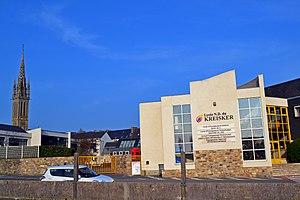
Vue des Carmes du lycée N-D du Kreisker à Saint-Pol-de-Léon (Finistère).
Le Collège de Léon était un des collèges de l'université de Paris, celui qui formait dans la capitale du Royaume les étudiants, étrangers jusqu'au 13 août 1532, du diocèse de Léon. En 1610, il est remplacé ainsi que son jumeau, le Collège de Tréguier, par le Collège royal, au sein duquel il continue toutefois d'exceller dans ses filières de prédilection, le droit et la théologie, jusqu'en 1763.
Saint-Pol-de-Léon [sɛ̃ pɔl də leɔ̃] est une commune française du département du Finistère, en région Bretagne.